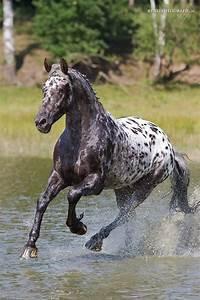
horse